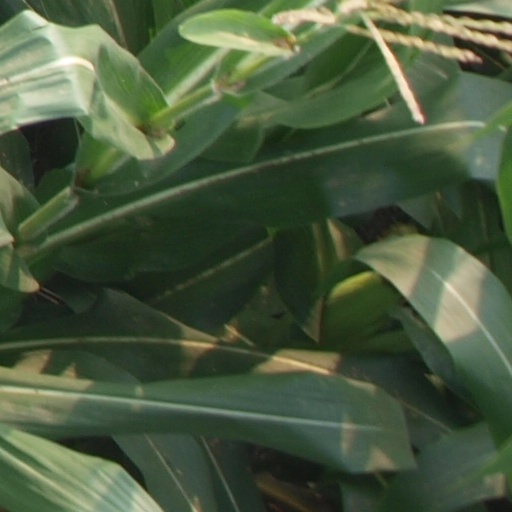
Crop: maize; corn